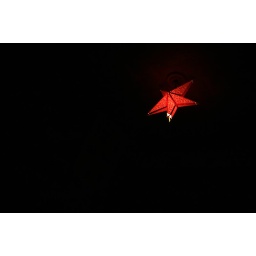
A lamp in a buddy's bedroom :)